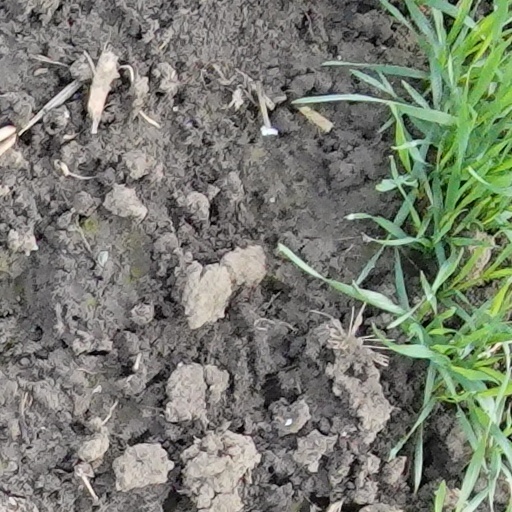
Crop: wheat